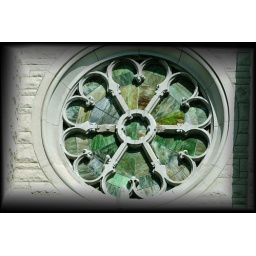
Beautiful stained glass window found in a church in downtown KCMO.